Montbrun-Bocage

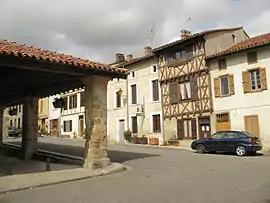
Marketplace

Montbrun-Bocage is a commune in the Haute-Garonne department of southwestern France.